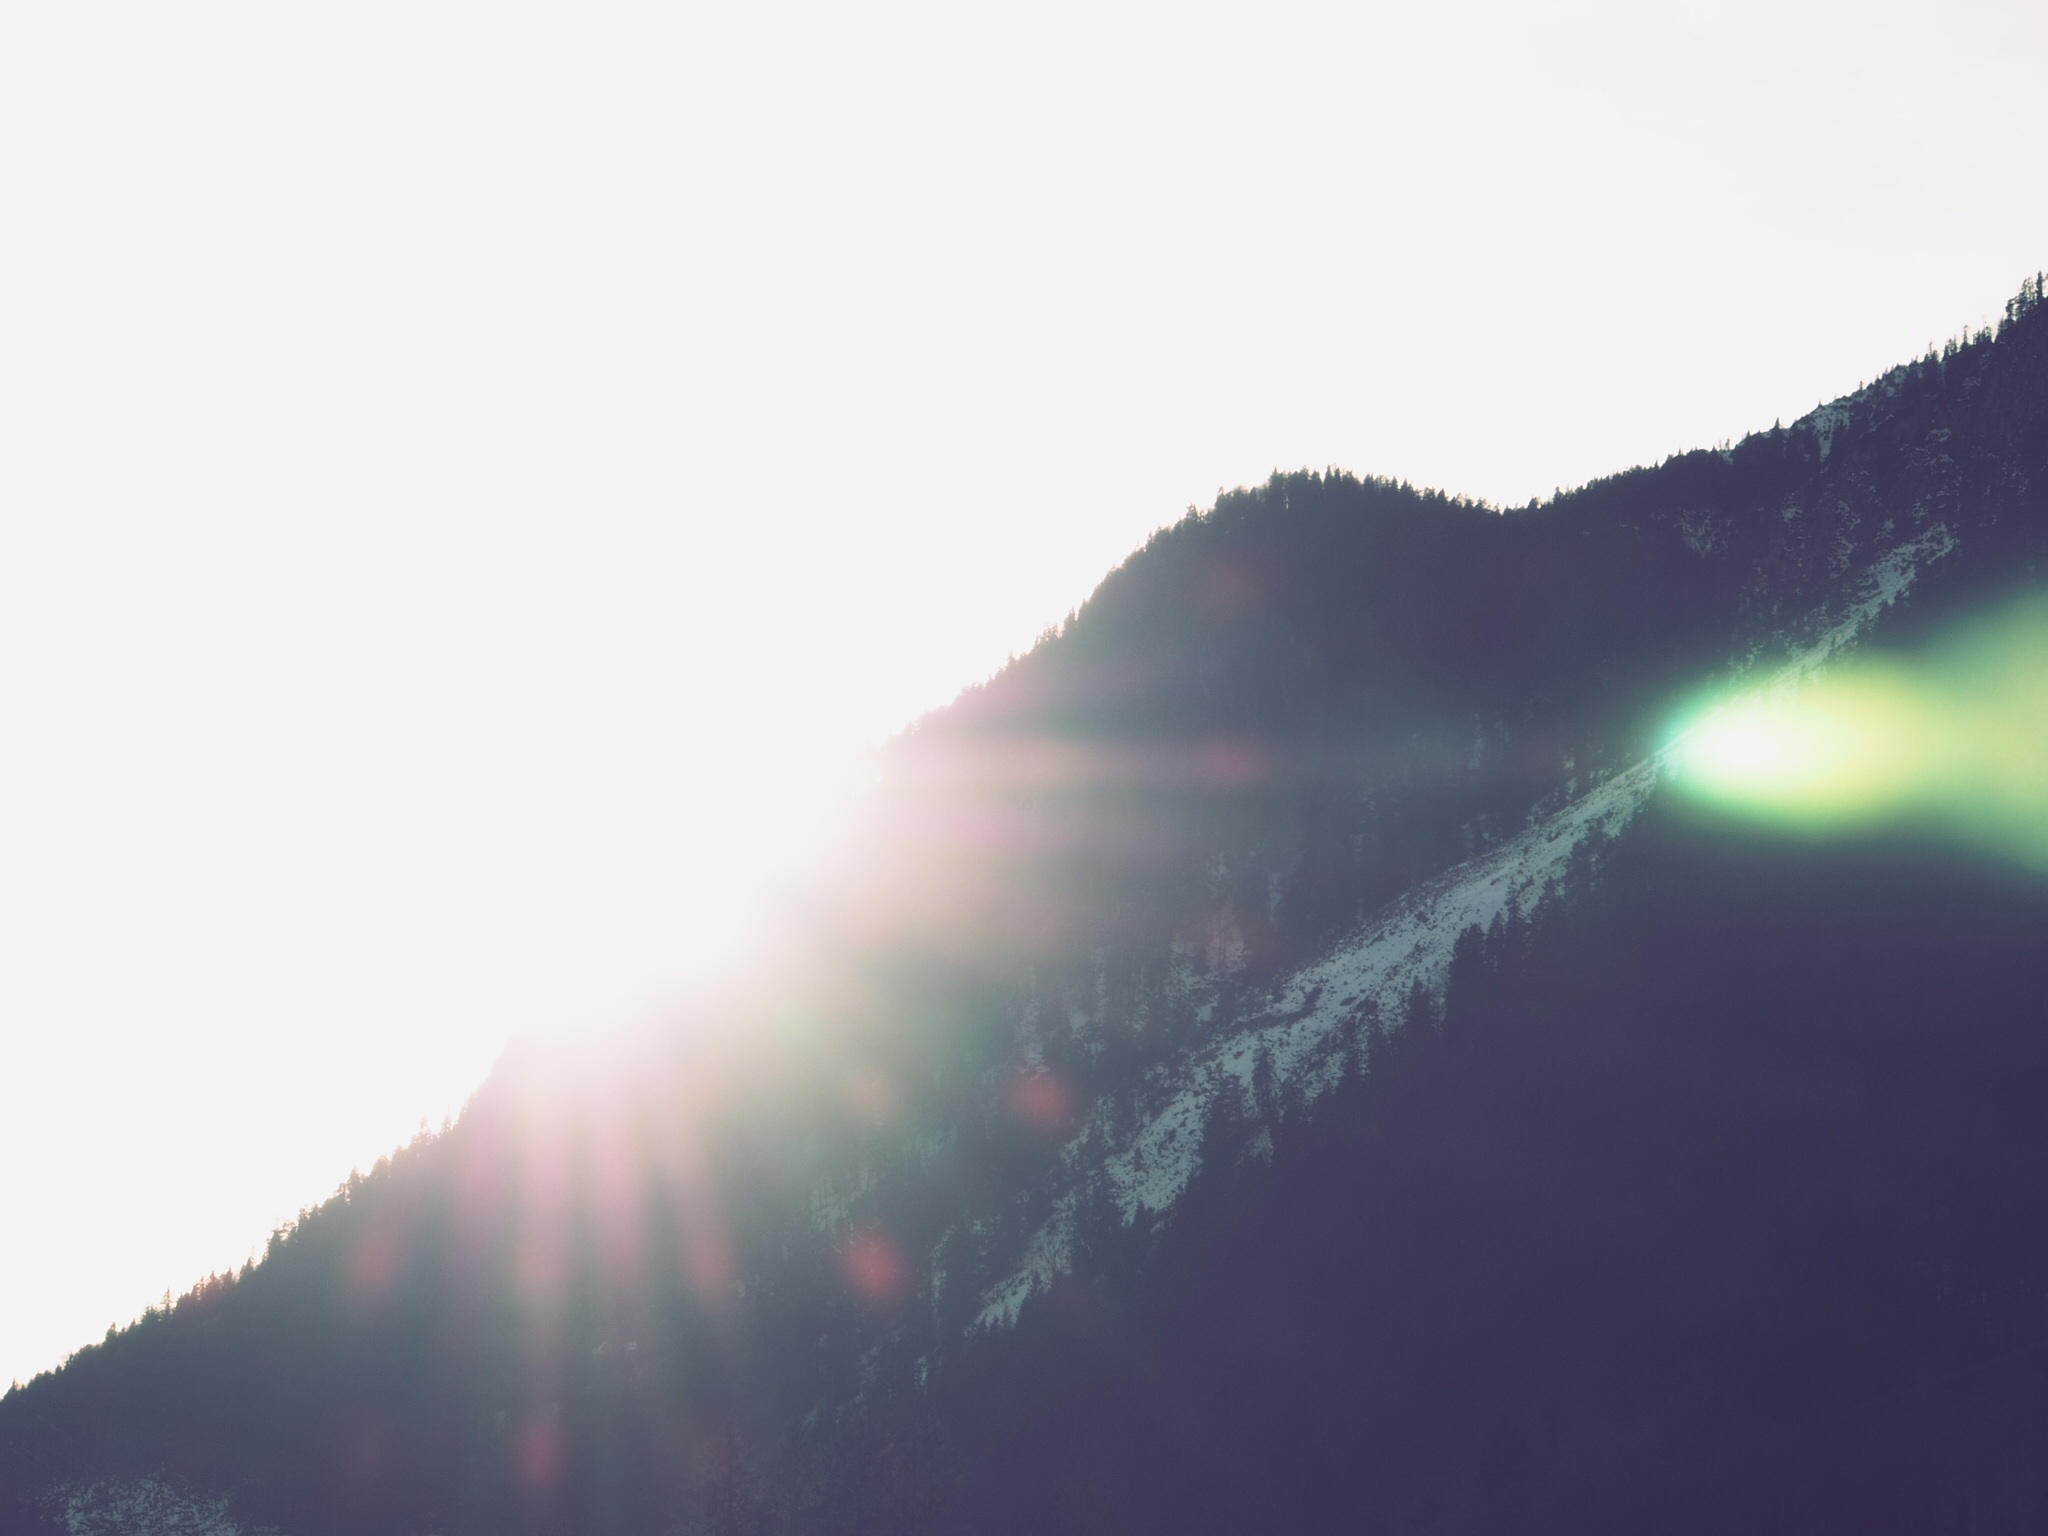
mountain, light, cloud, sky, fog, sunrise, mist, sunlight, morning, hill, wave, dawn, atmosphere, mountain range, atmospheric phenomenon, atmosphere of earth, mountainous landforms